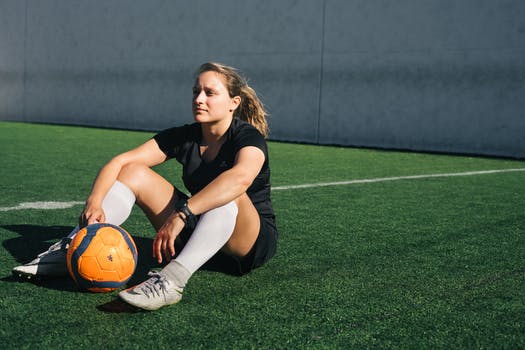
Label: No Watermark